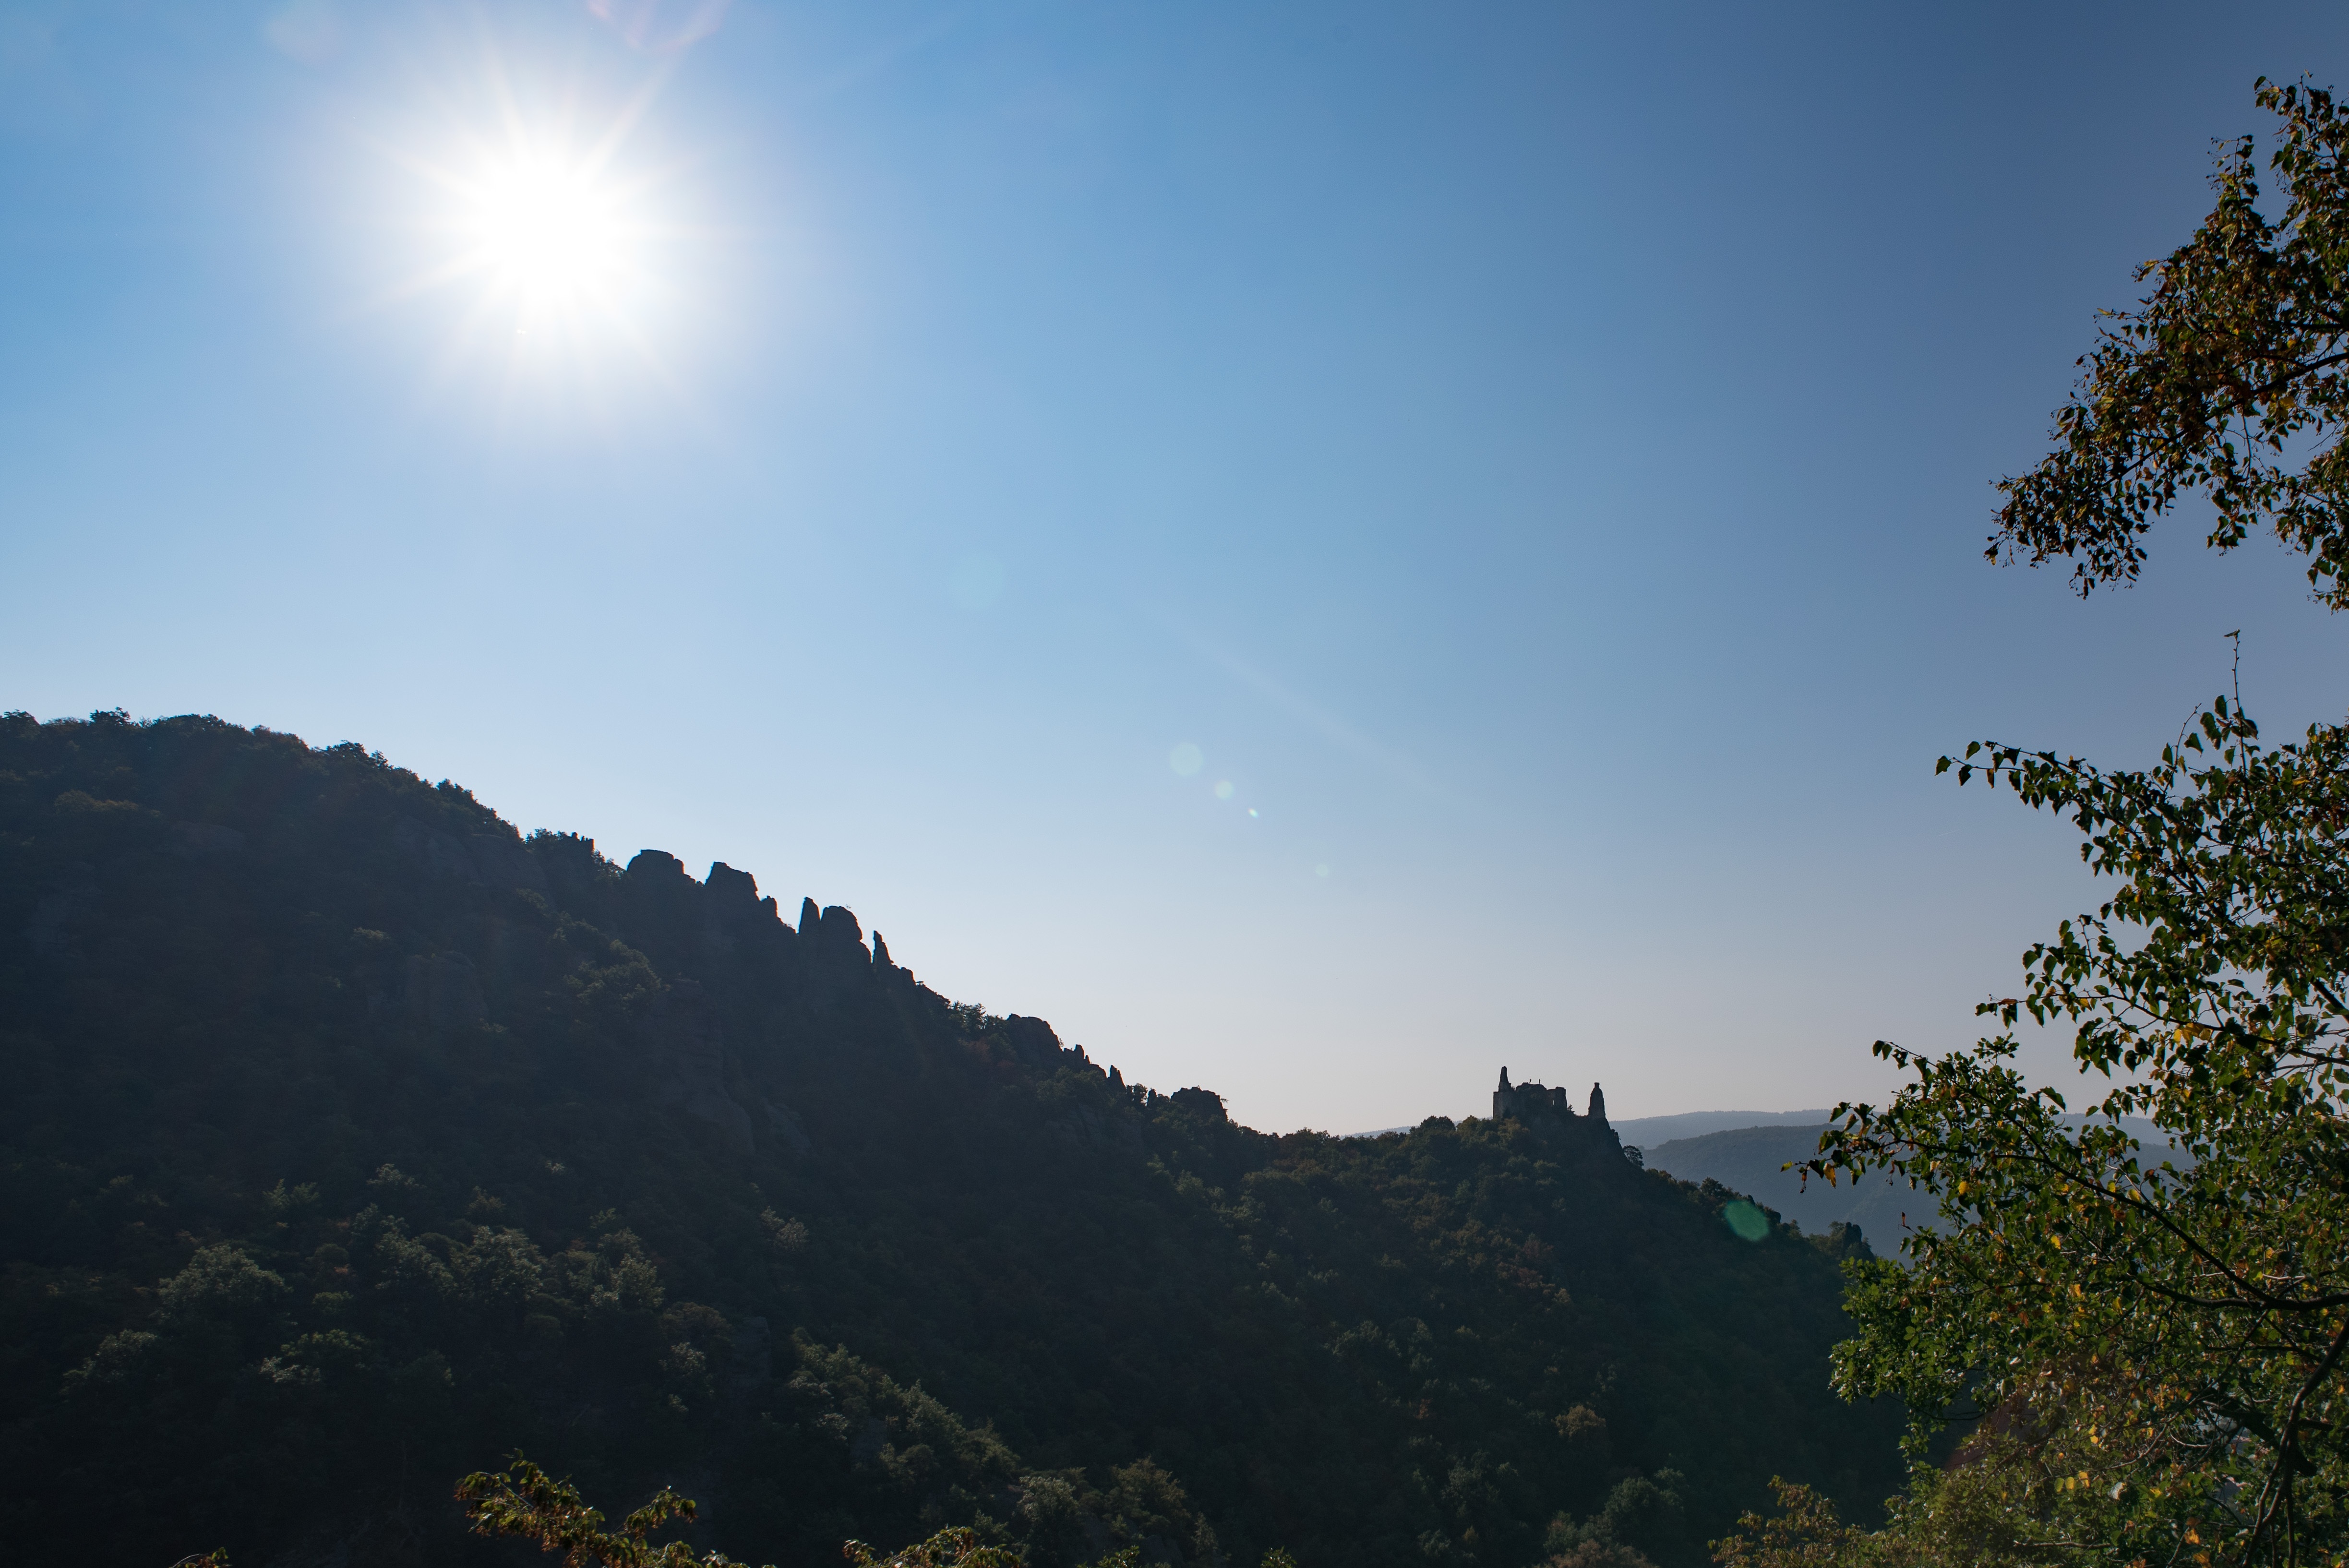
landscape, tree, nature, forest, horizon, mountain, cloud, sky, sun, sunlight, morning, hill, dawn, mountain range, summer, dusk, ruin, ridge, back light, durnstein, burgruine, atmospheric phenomenon, atmosphere of earth, mountainous landforms